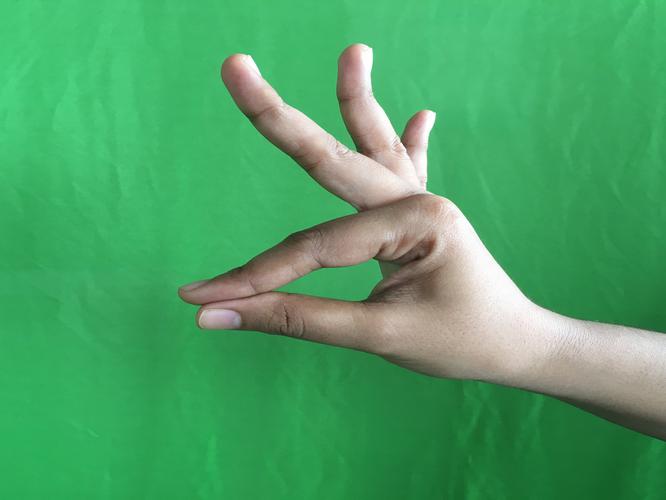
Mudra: Hamsasyam
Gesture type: single_hand